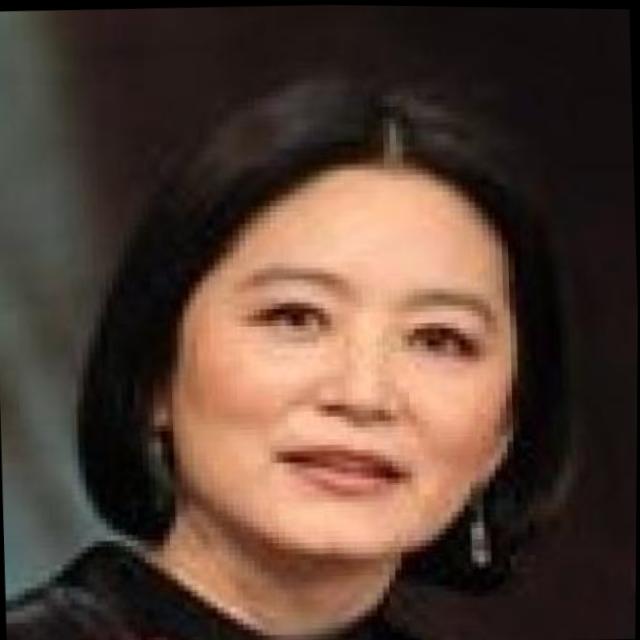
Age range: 45-64